Pososhniye lyudi

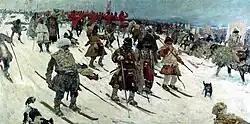
"Campaign of Muscovites. XVI century" by Sergey Ivanov (1903): winter campaign against the Lithuanians

The pososhniye lyudi was a collective name for the conscripts in the Russian army of the 16th–17th centuries, called up for military service from each sokha (the word is a derivative from , hence the term). The term (sokha-based military service) first appeared at the turn of the 15th–16th centuries. The pososhniye lyudi were called up for service by the order of the tsar. According to the 1547 ukase, the army officials had to travel to villages and enlist for the Kazan campaign two people from each sokha (mounted and unmounted). The slobodas had to provide one man from ten households. The pososhniye lyudi (also known as and ) were used as infantry and performed auxiliary functions, such as the construction of fortifications, servicing of siege engines, artillery weapons etc. In the 16th century, the pososhniye lyudi were used for construction or repairs in peacetime, as well.